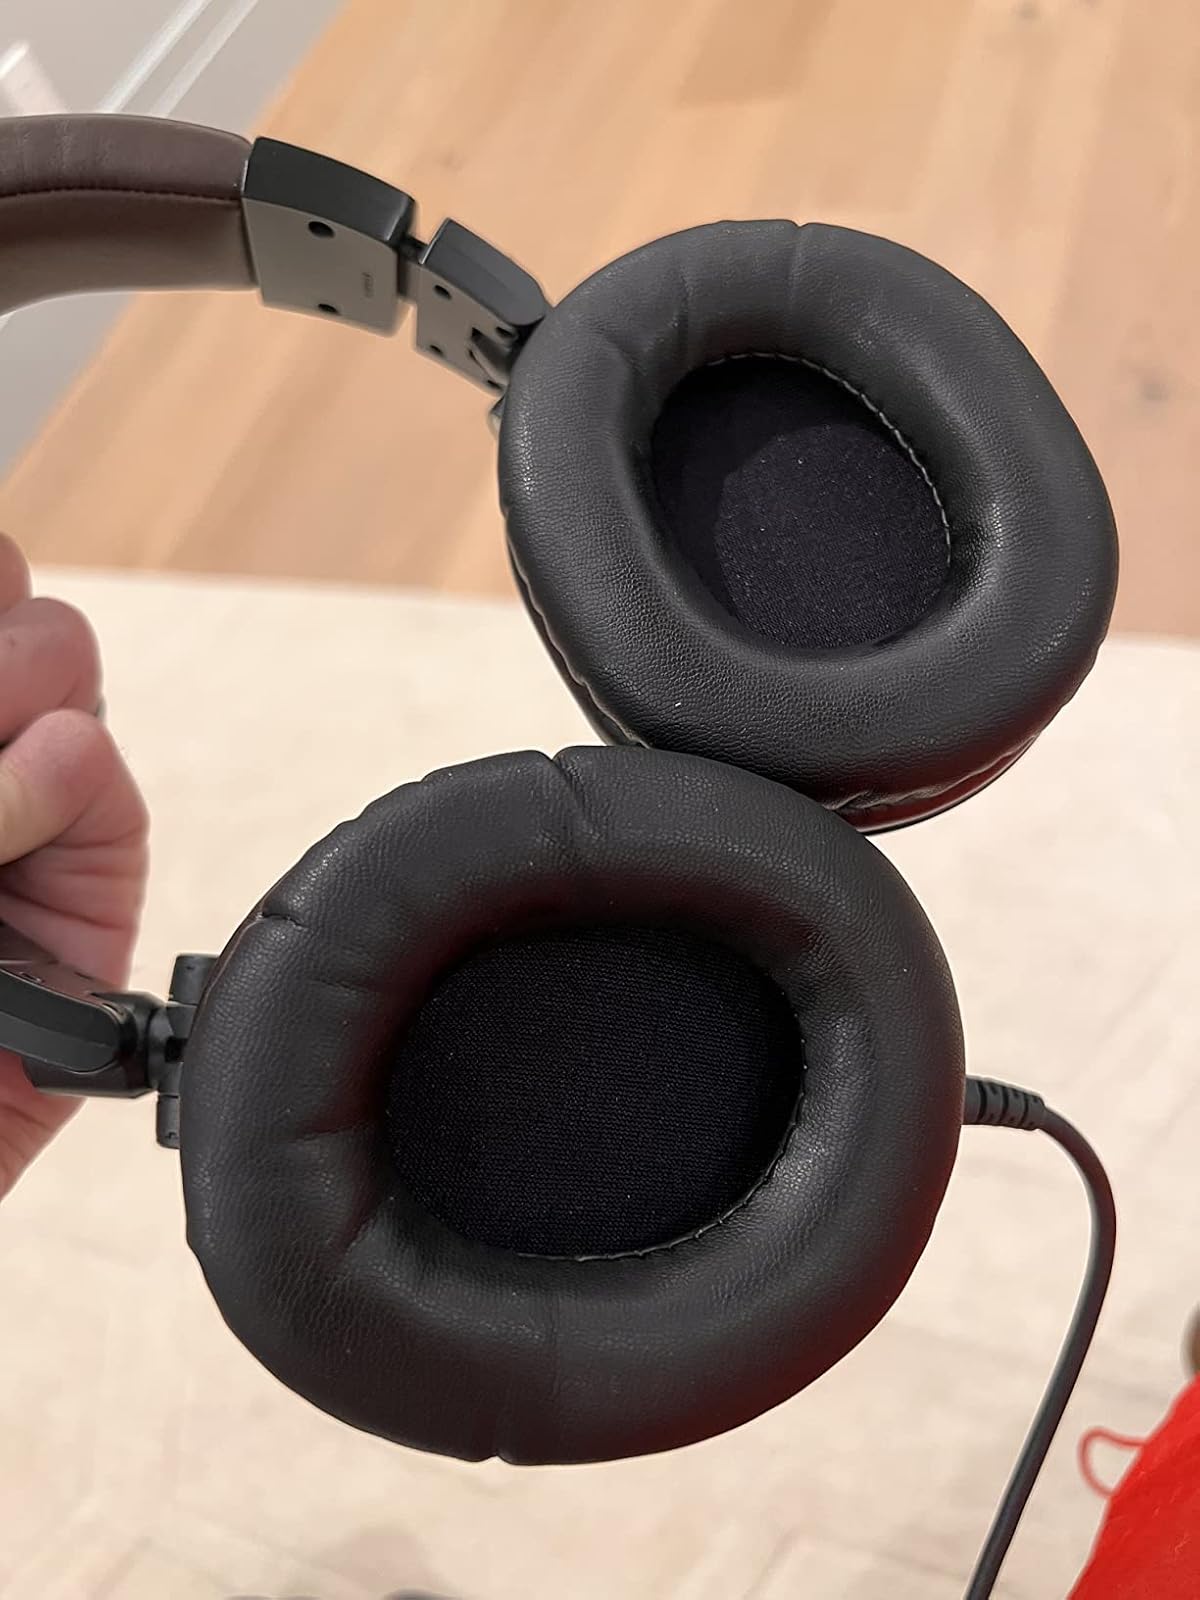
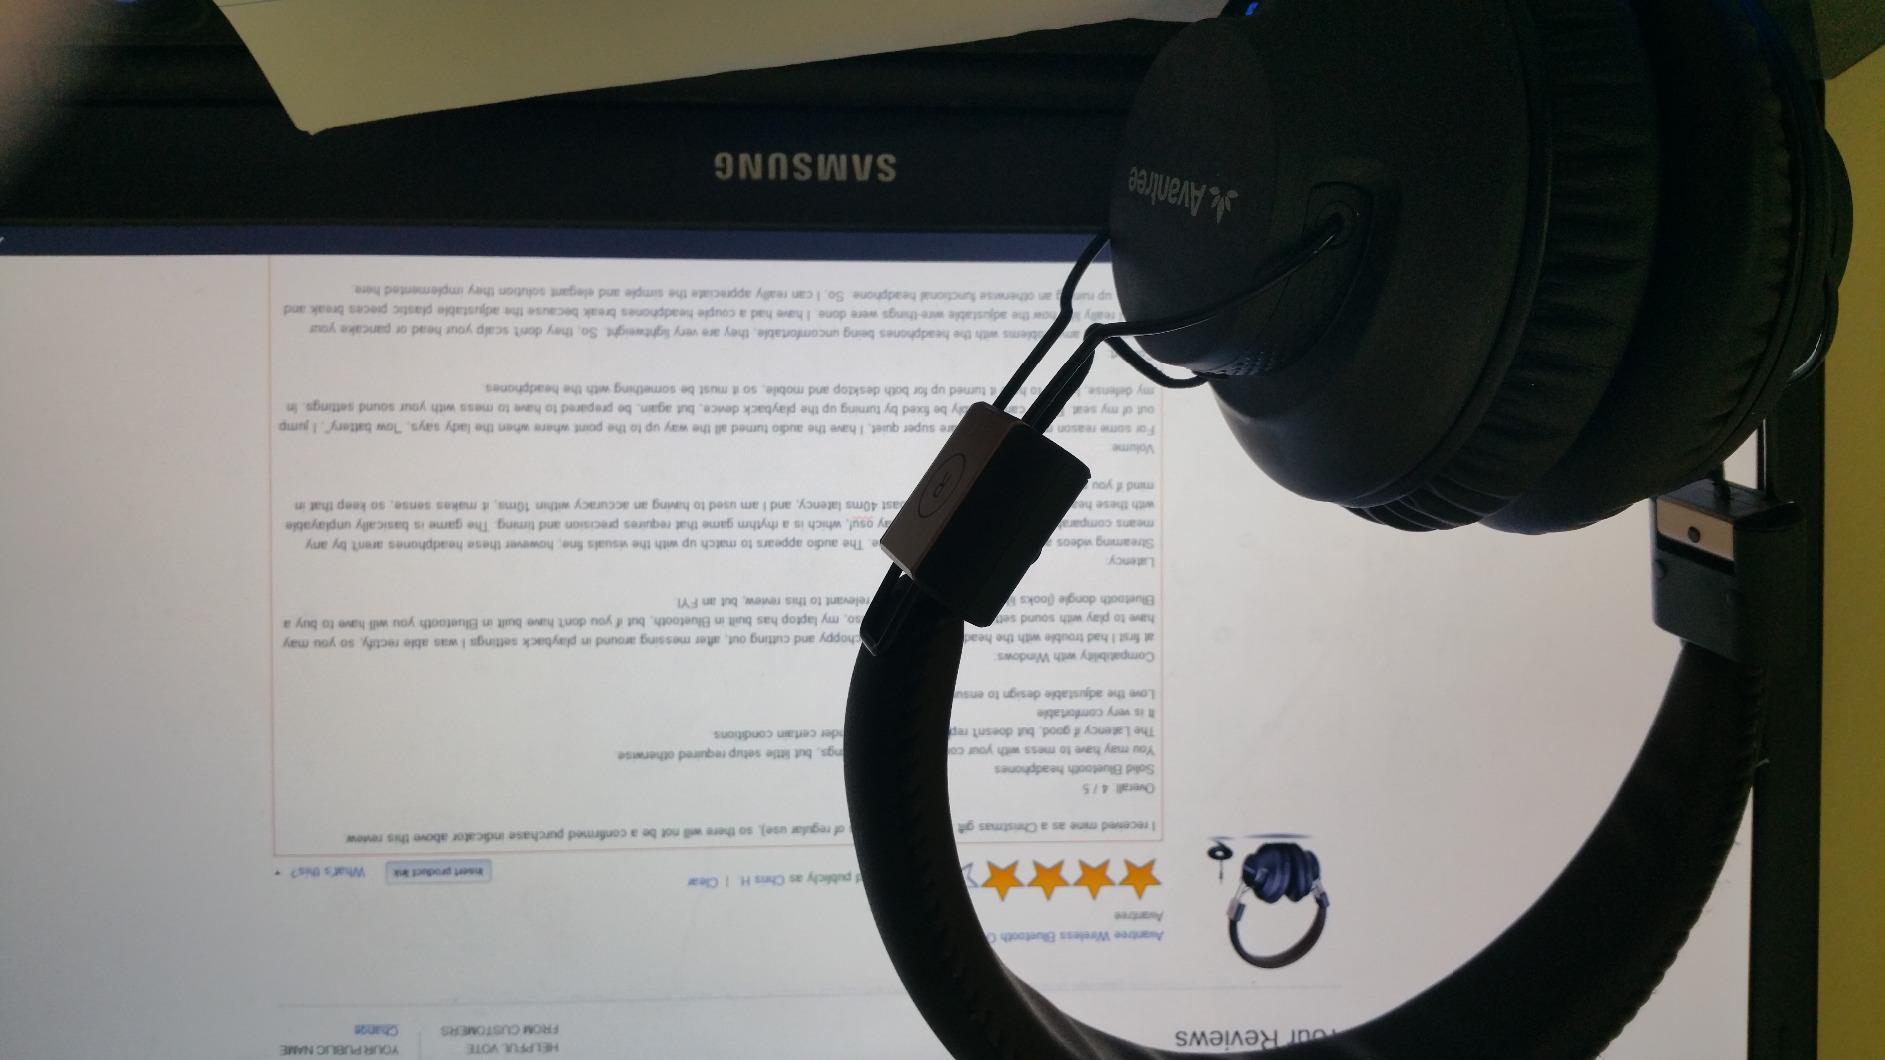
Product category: headphones
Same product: no